Christmas ships

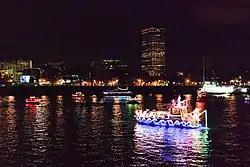
Christmas Ships Parade in Portland, Oregon, in 2013.

Christmas ships are boat parades held at Christmastime, typically featuring boats festooned with Christmas lights or winter/holiday decorations.